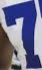
Number: 7